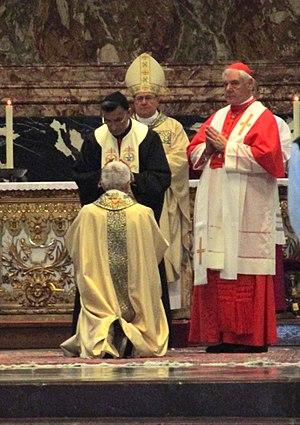
Maurizio Malvestiti, né le 25 août 1953 à Marne en Italie, dans la commune de Filago, est un prélat catholique italien, évêque de Lodi depuis le 26 août 2014.